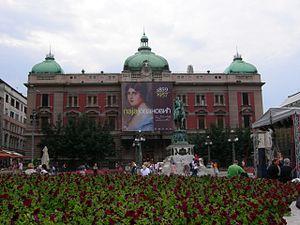
Les monuments culturels de grande importance sont les monuments de Serbie qui, par leur valeur, bénéficient d'un haut degré de protection.
Stari grad, la « vieille ville », est une municipalité de Serbie. Elle figure parmi les 17 municipalités constituant la Ville de Belgrade et elle fait partie des 10 municipalités urbaines qui composent la ville de Belgrade intra muros. Stari grad est la partie la plus centrale et la plus ancienne de la capitale serbe. Au recensement de 2011, elle comptait 48 061 habitants.